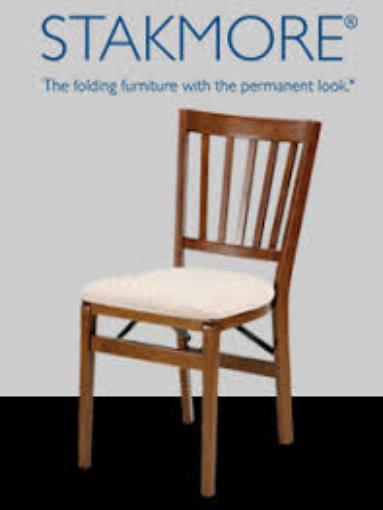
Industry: Necessities